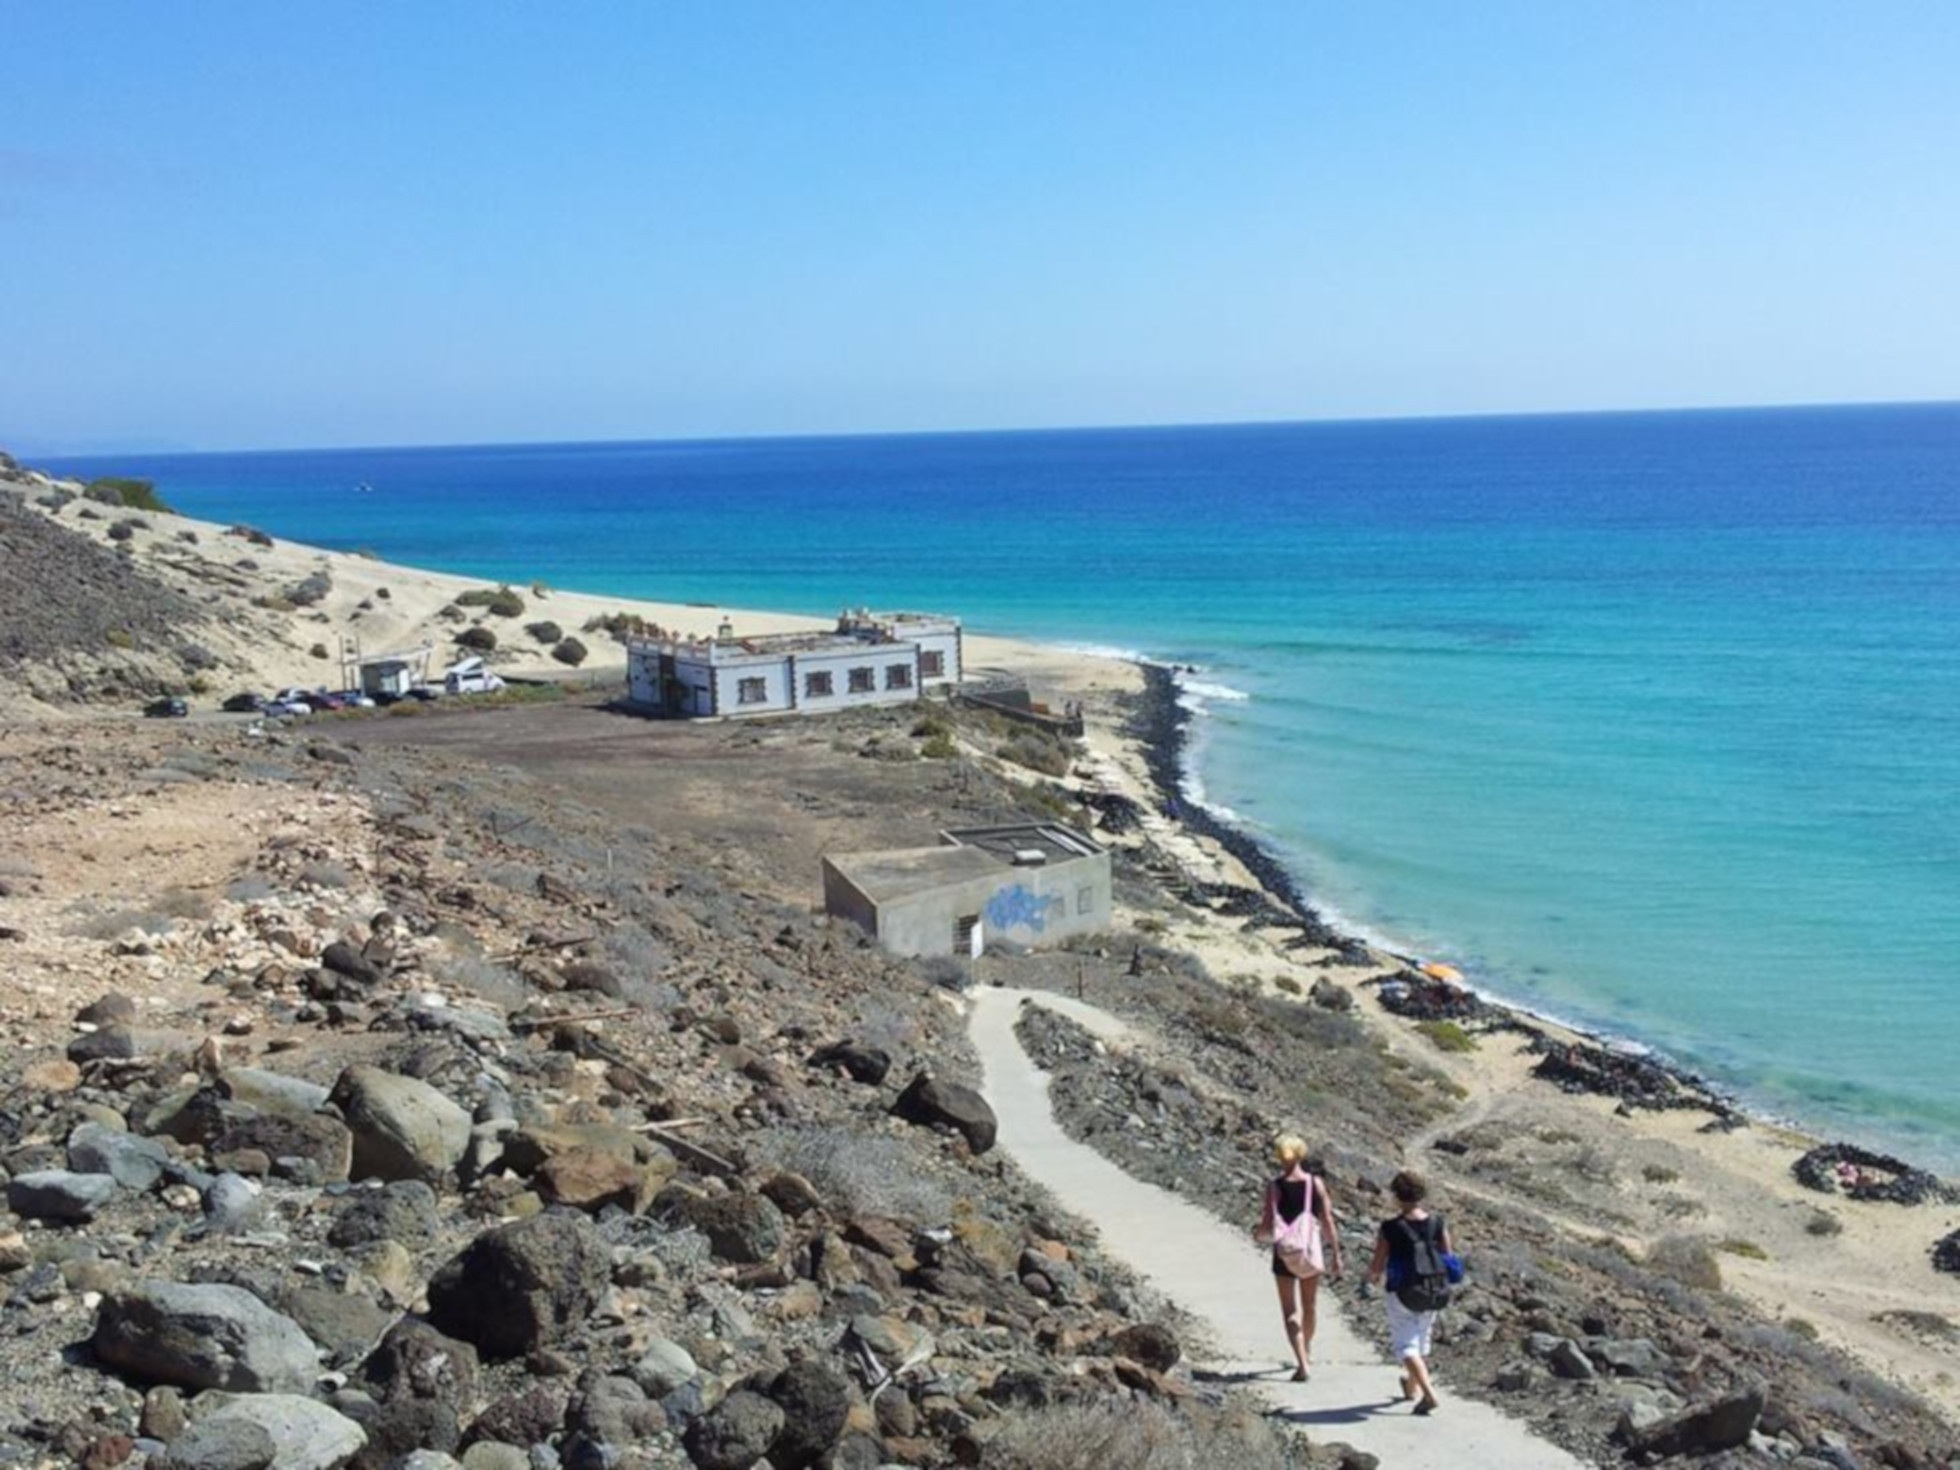
beach, landscape, sea, coast, ocean, shore, vacation, cliff, seaside, cove, peaceful, bay, blue, terrain, body of water, rocks, tourists, viewpoint, breakwater, cape, wind wave